Roman Catholic Diocese of Lins

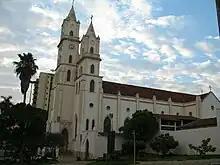
Cathedral of St. Anthony

The Roman Catholic Diocese of Lins is a diocese located in the city of Lins in the ecclesiastical province of Botucatu in Brazil.